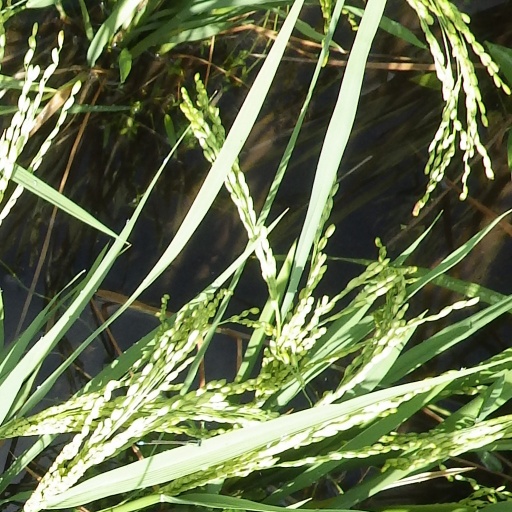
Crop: rice